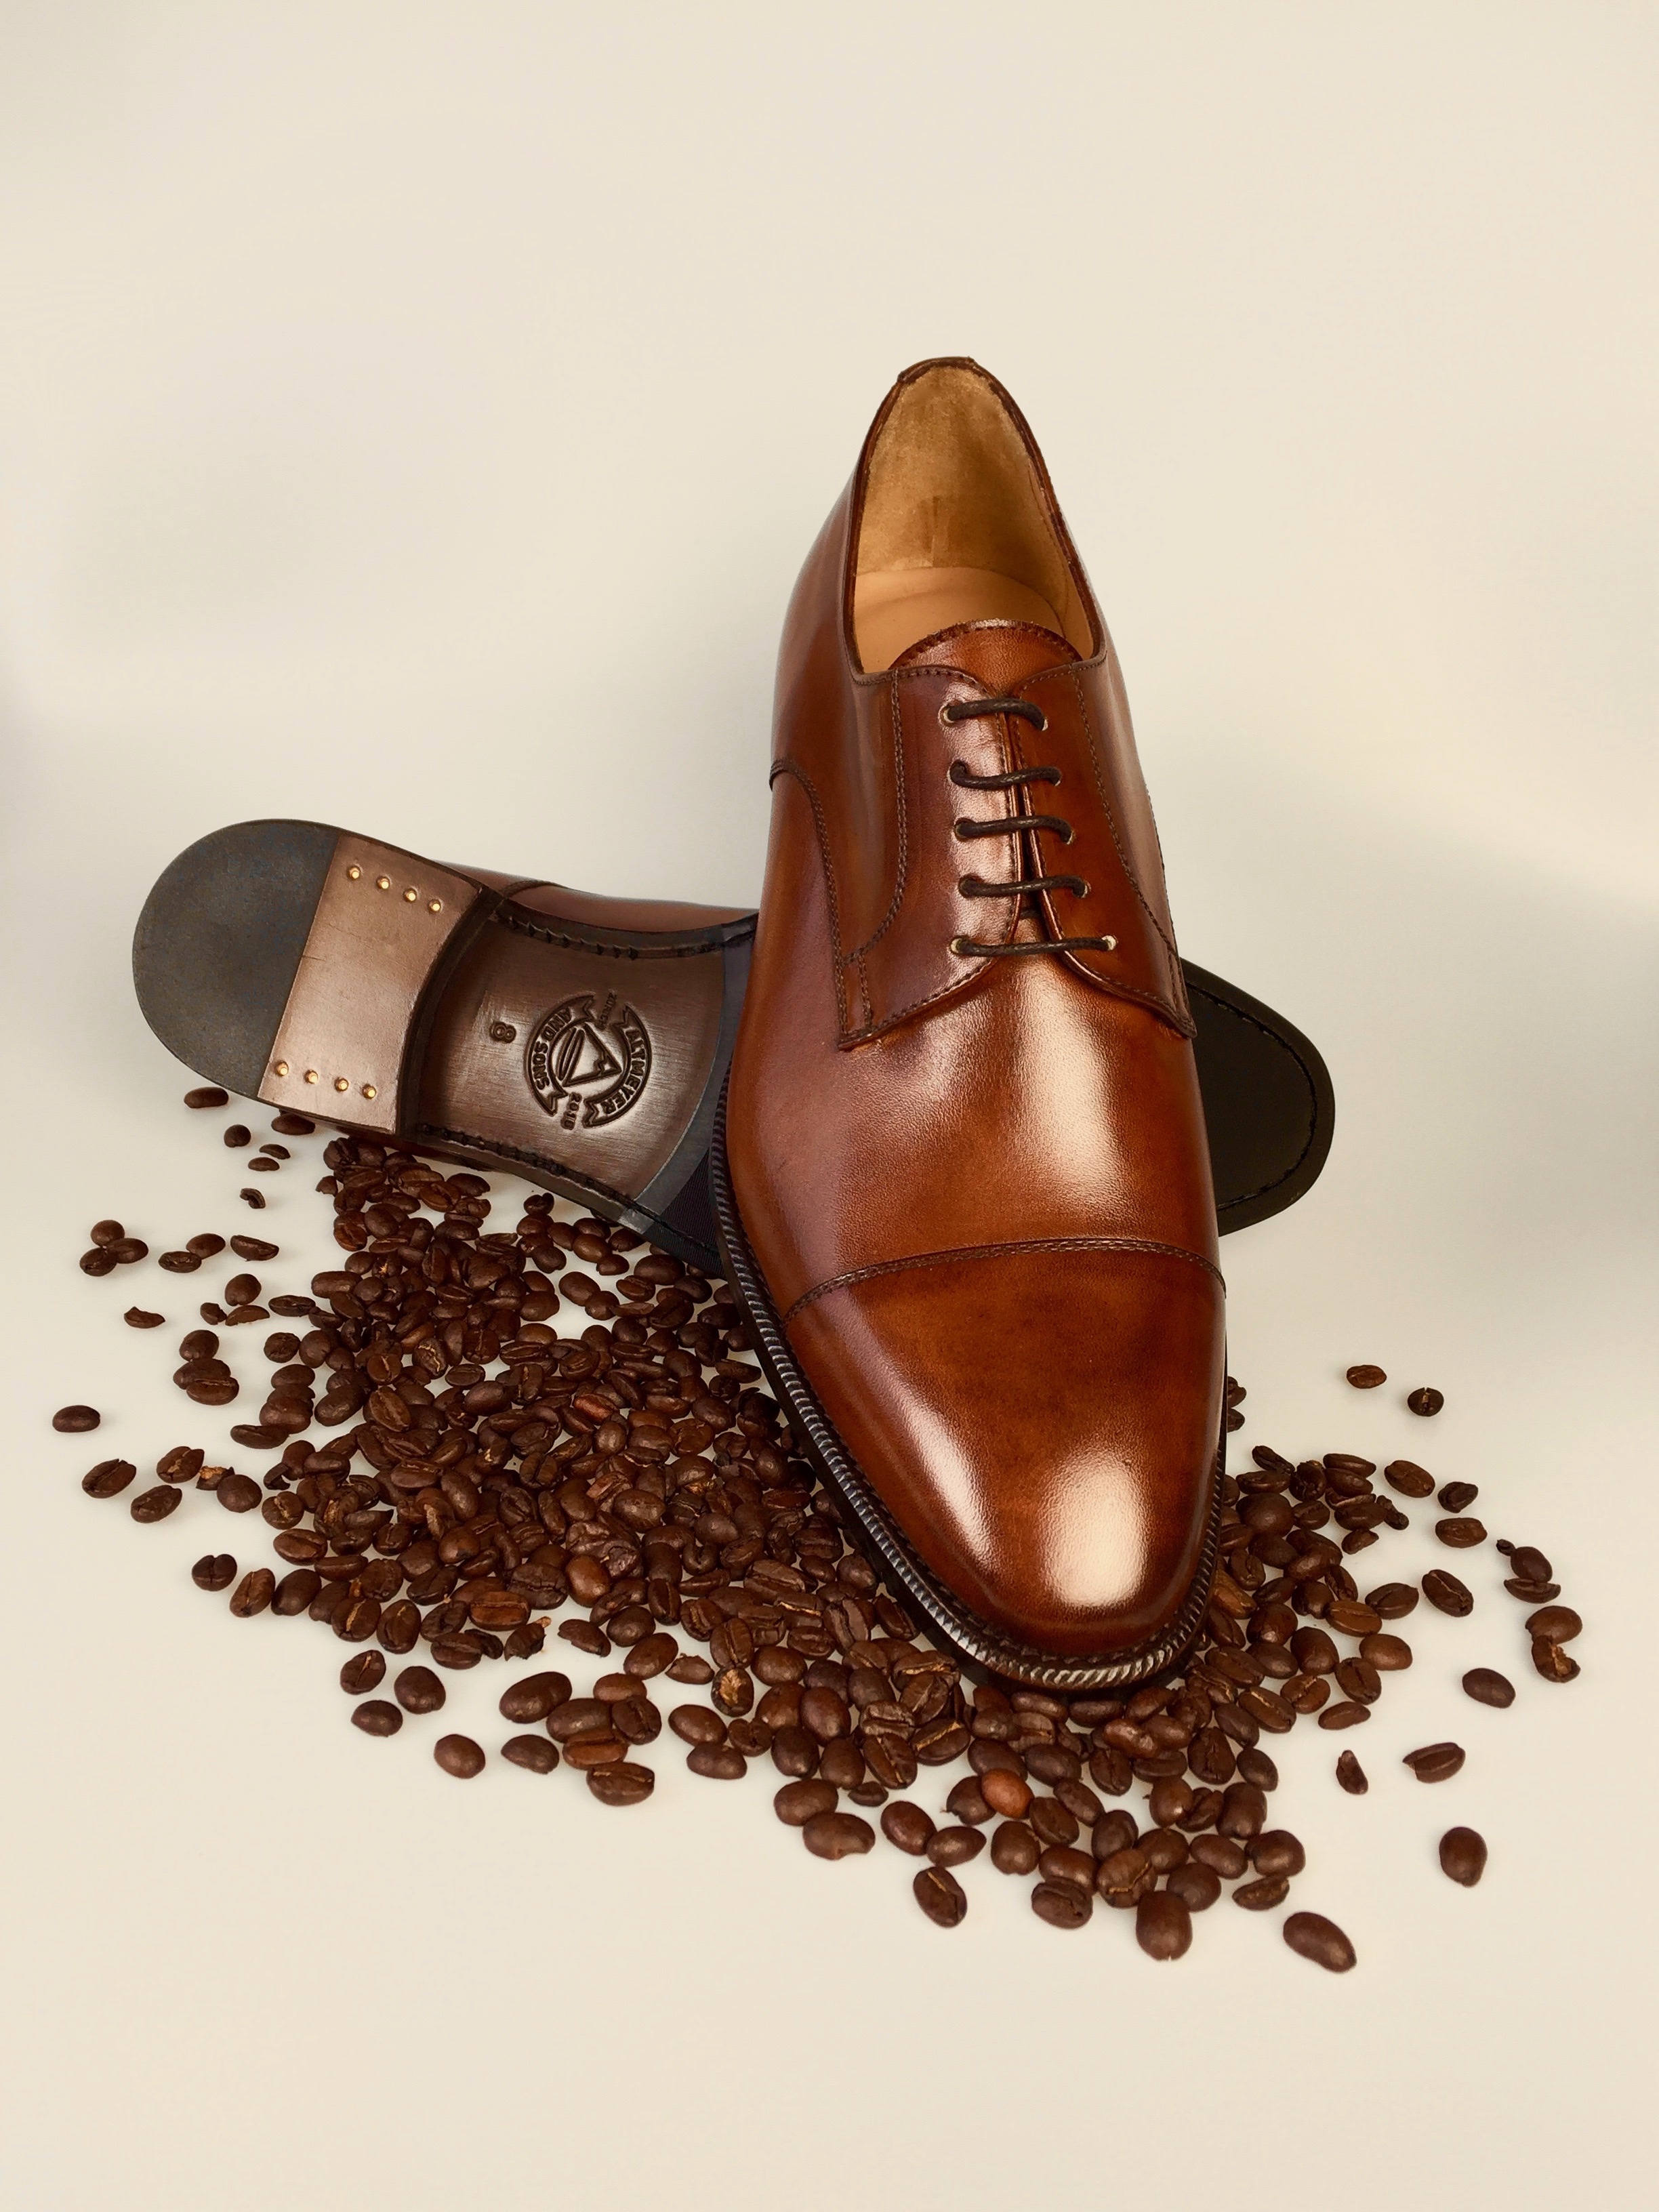
shoe, leather, leg, brown, human body, footwear, outdoor shoe